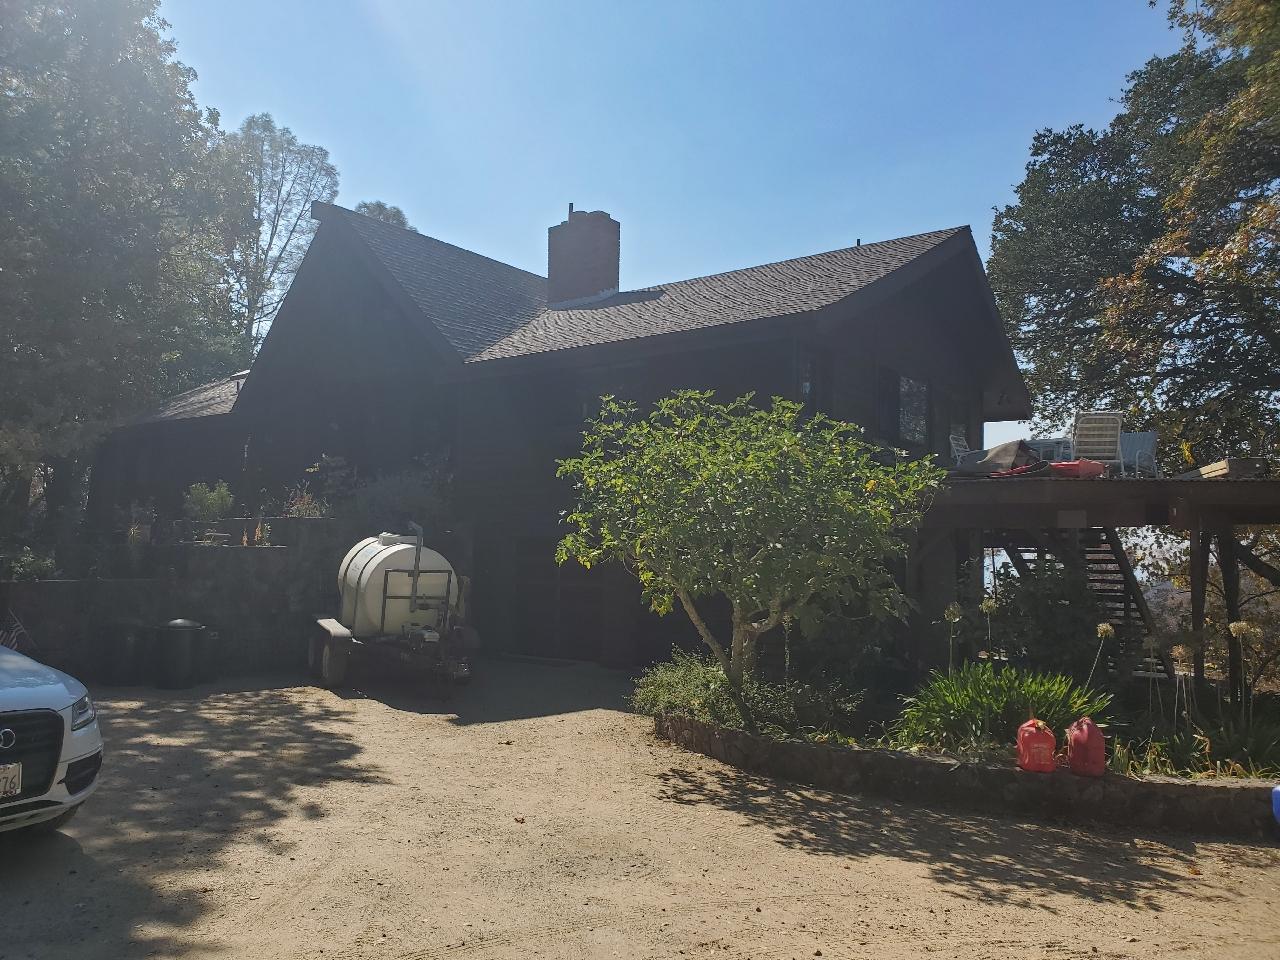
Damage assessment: no_damage